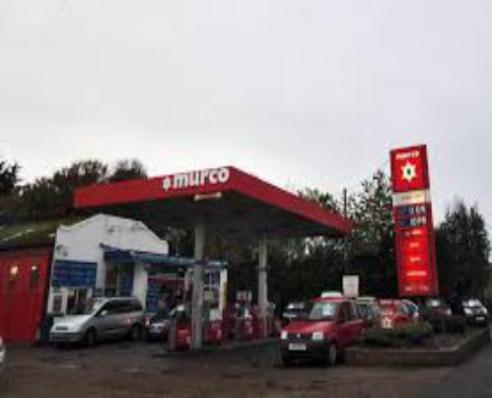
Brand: murco-1
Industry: Electronic